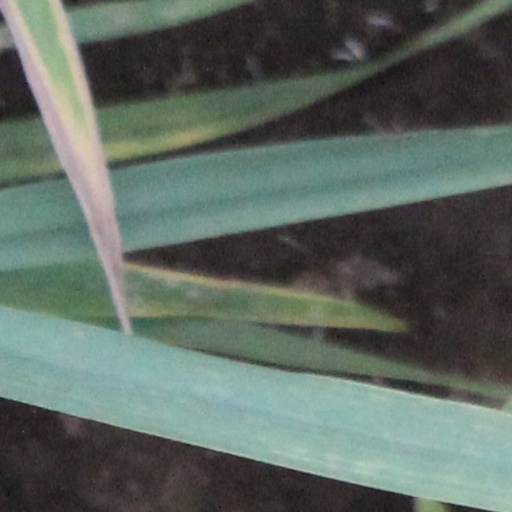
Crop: wheat